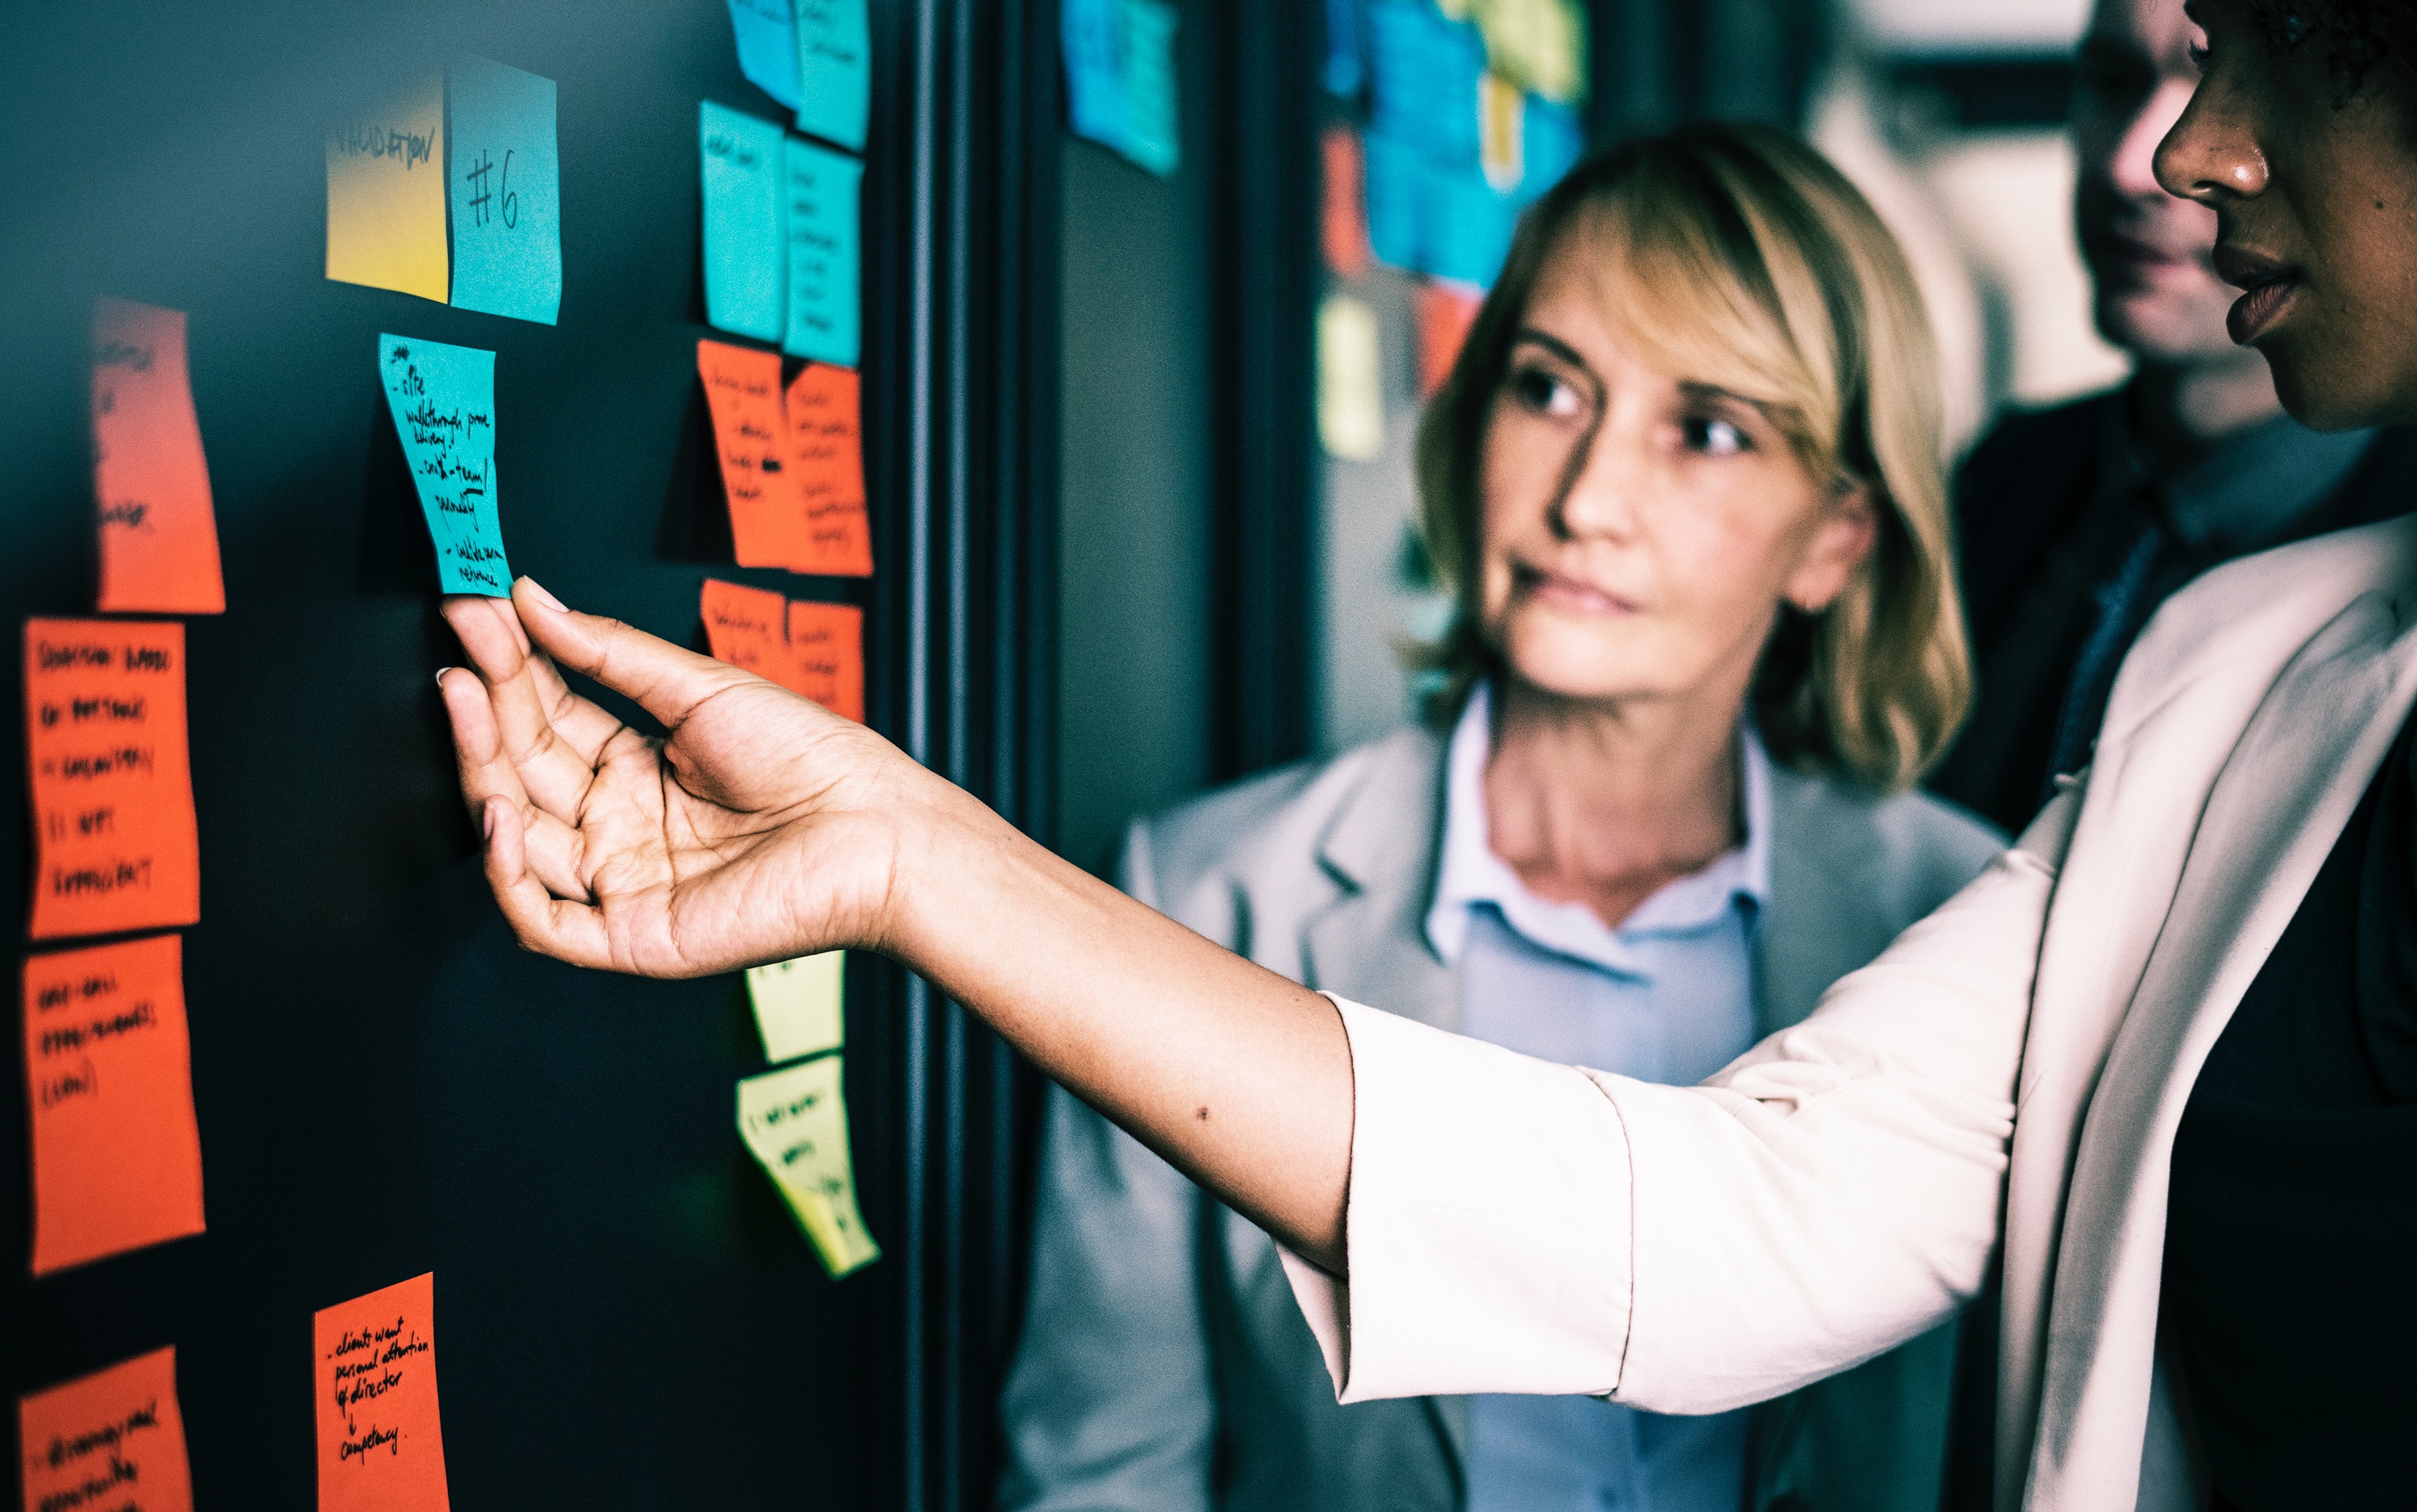
hand, photography, finger, gesture